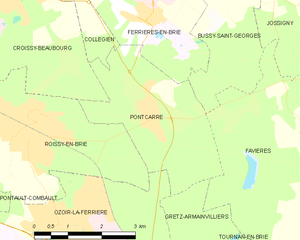
Carte des communes françaises Pontcarré